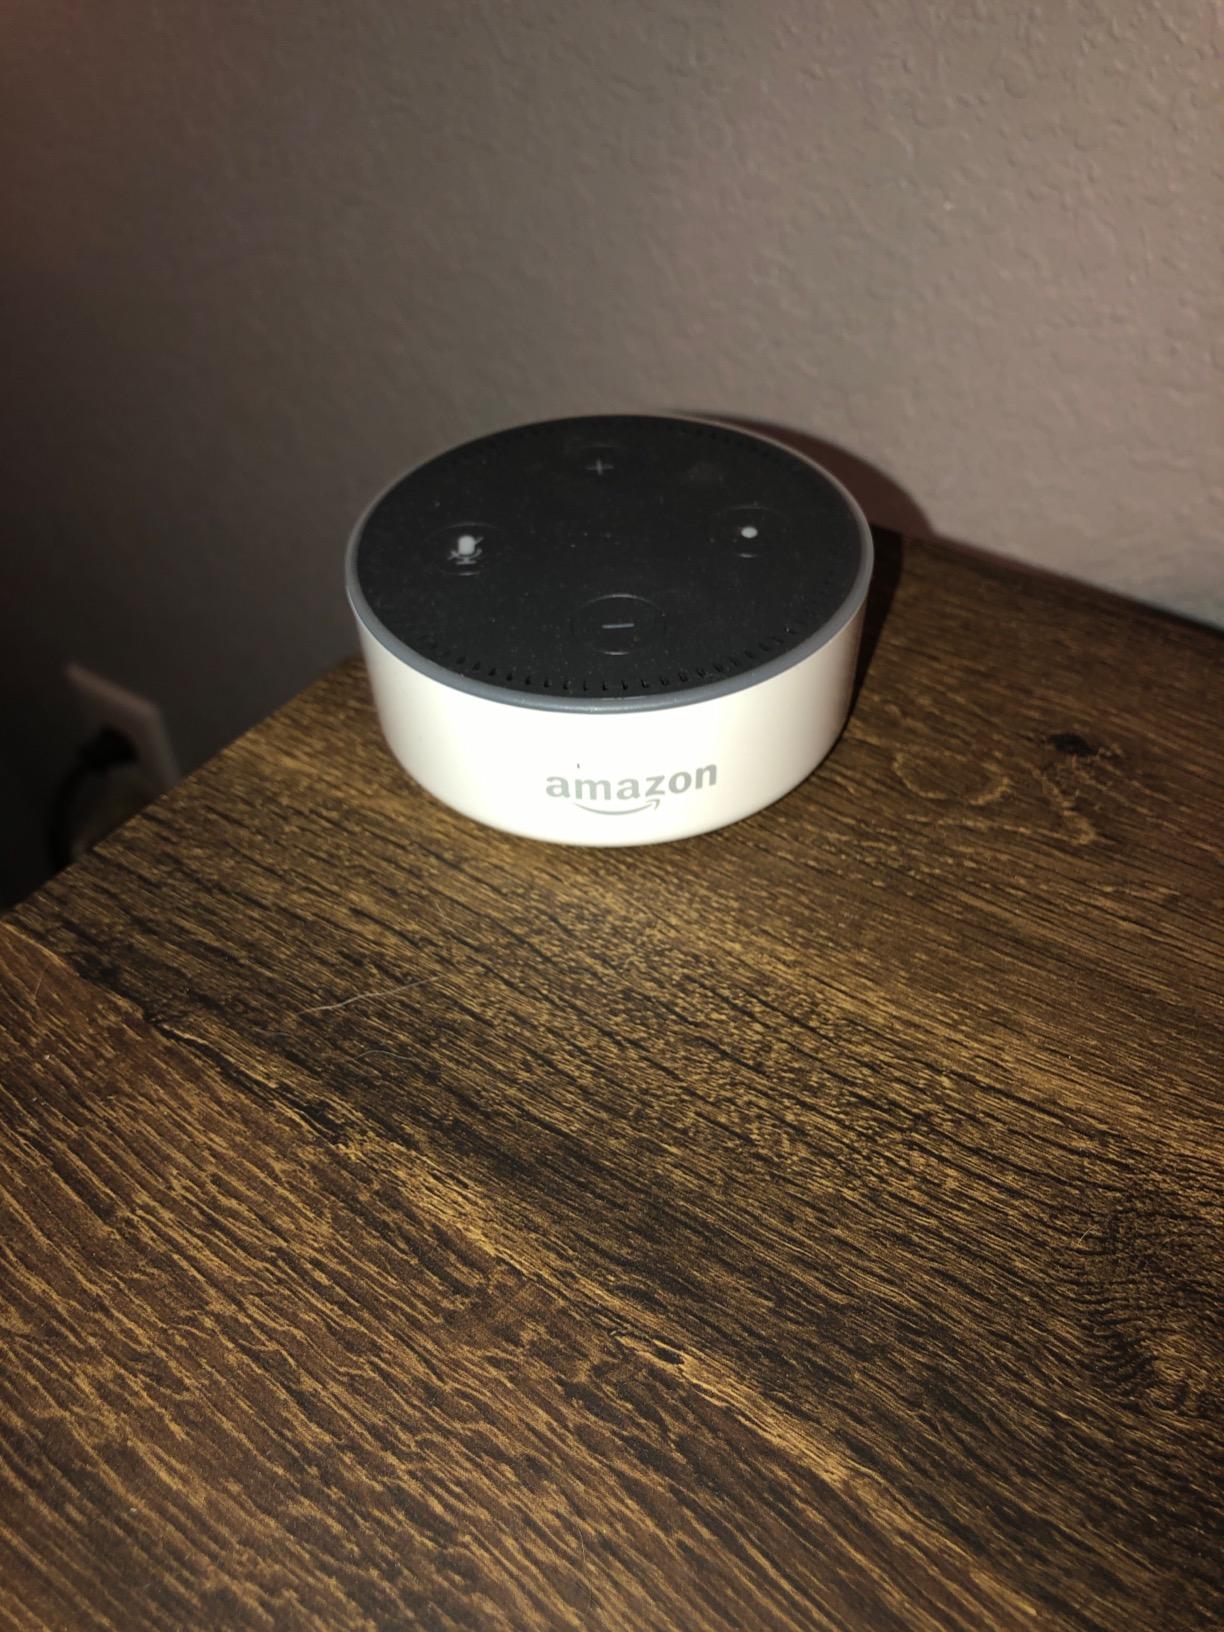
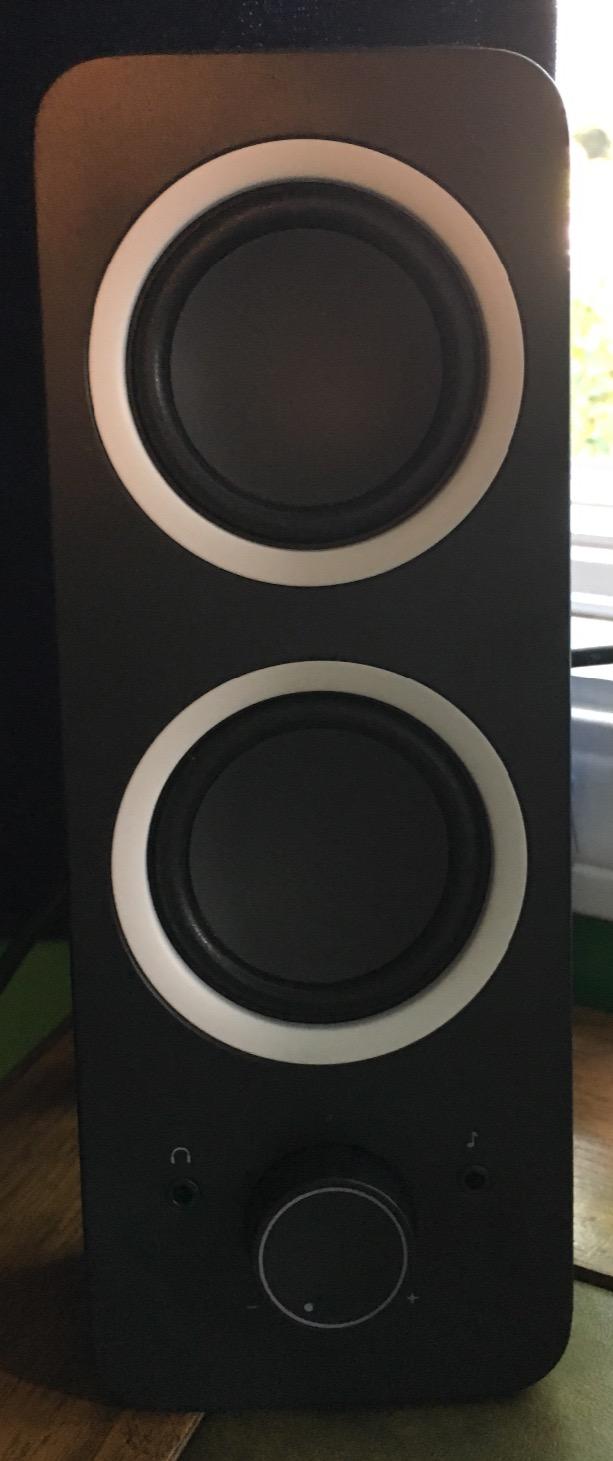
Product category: speaker
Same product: no